Bread in culture

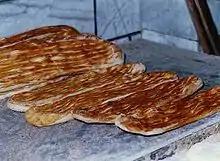
Barbari bread in Iran

Sangak, barbari, taftoon, and lavash are the most popular breads in Iran. Iranian breads are prepared in different composition, shape, size, texture, color, and flavor.